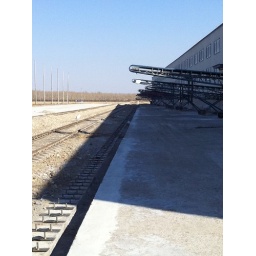
You ship out the corn by train after processing